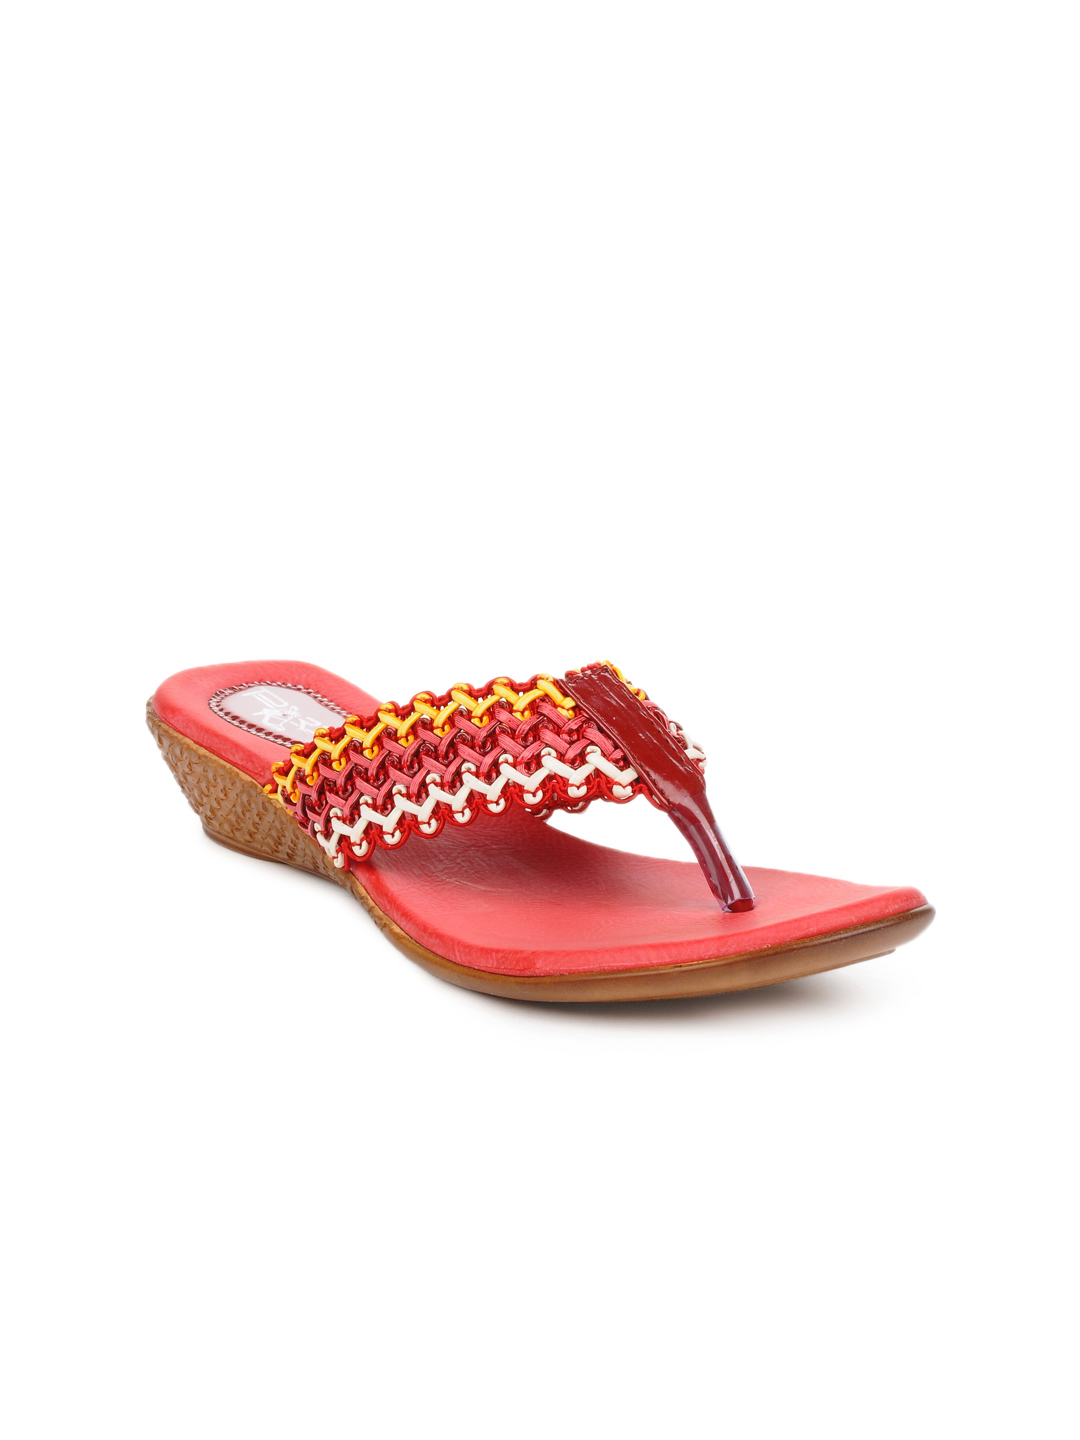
Portia Women Red Heels
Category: Footwear / Shoes / Heels
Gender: Women
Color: Red
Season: Winter 2012
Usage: Casual